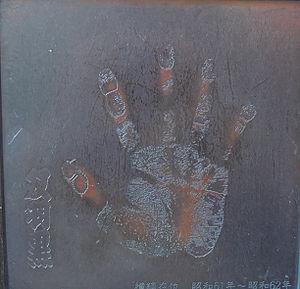
Voici la liste officielle de tous les lutteurs sumo qui ont atteint le rang de yokozuna, le plus haut rang de ce sport. D'autres yokozuna ont pu exister à des périodes antérieures, mais n'apparaissent pas dans la liste officielle commencée en 1789.
Koji Kitao est un sumo, un catcheur et un pratiquant d'arts martiaux mixtes japonais. Il est sumotori au sein de l'écurie Tatsunami-beya de 1979 à 1988 et devient le 60ᵉ Yokozuna en juillet 1986. il prend le nom de Futahaguro Koji jusqu'à ce qu'il arrête sa carrière début 1988 sans avoir gagné de tournoi en tant que Yokozuna.